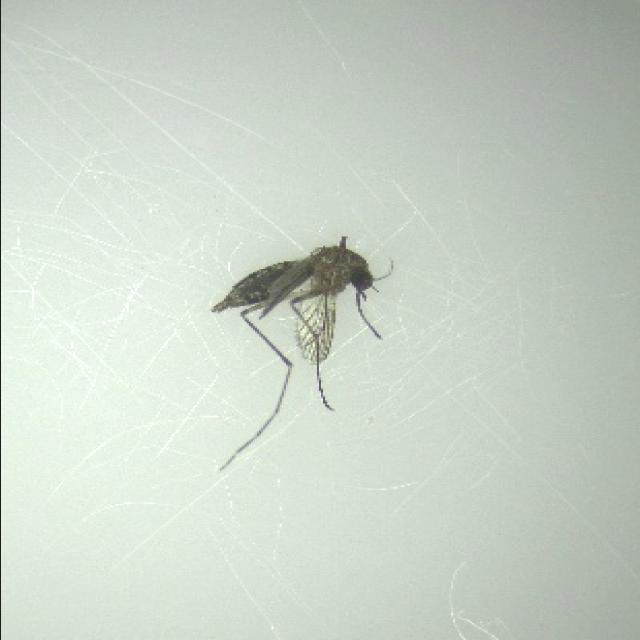
Species: aedes_vexans